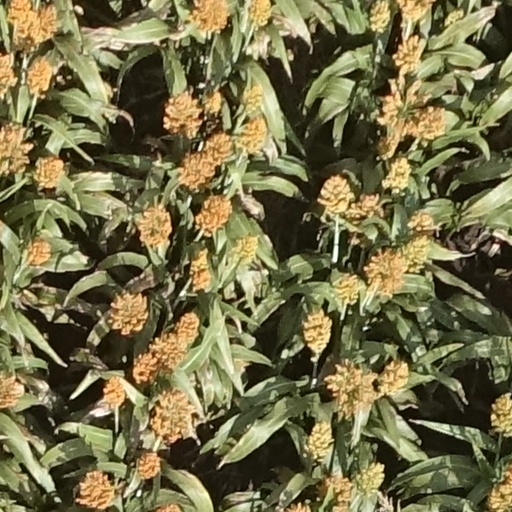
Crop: sorghum